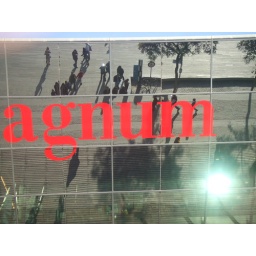
the boys reflected in the shiny roof at barcelona shopping complex